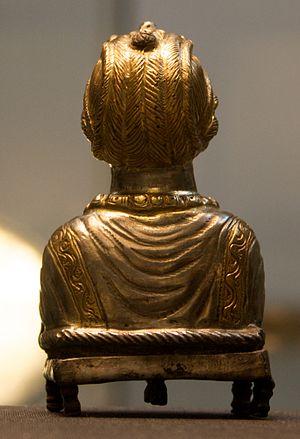
La poivrière de l'impératrice ou poivrière du trésor de Hoxne est un piperatorium en argent, partiellement doré daté d'environ 400 après Jésus-Christ.